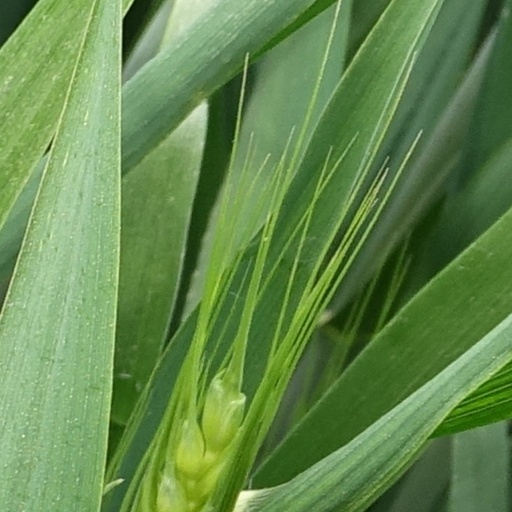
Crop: wheat